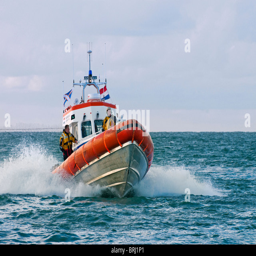
rescue boat during exercise at sea by the coast guard